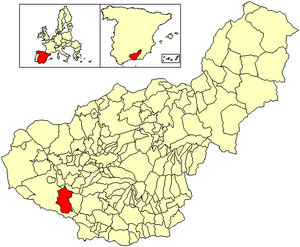
Arenas del Rey est une municipalité située sur la partie centrale de la comarque de Alhama dans la province de Grenade en Espagne.